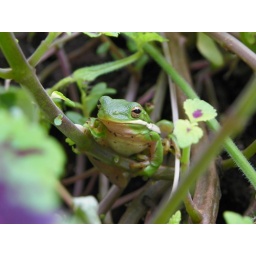
tree frog hanging out in a plant on my porch